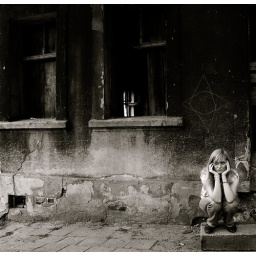
Sometimes I open the windows and listen people walking in the down streets. There is a life out there.